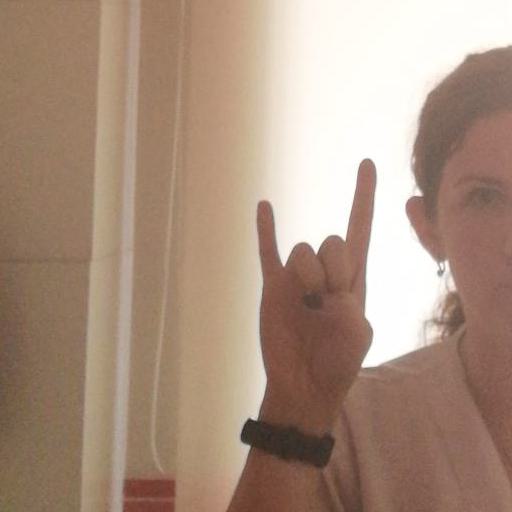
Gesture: rock